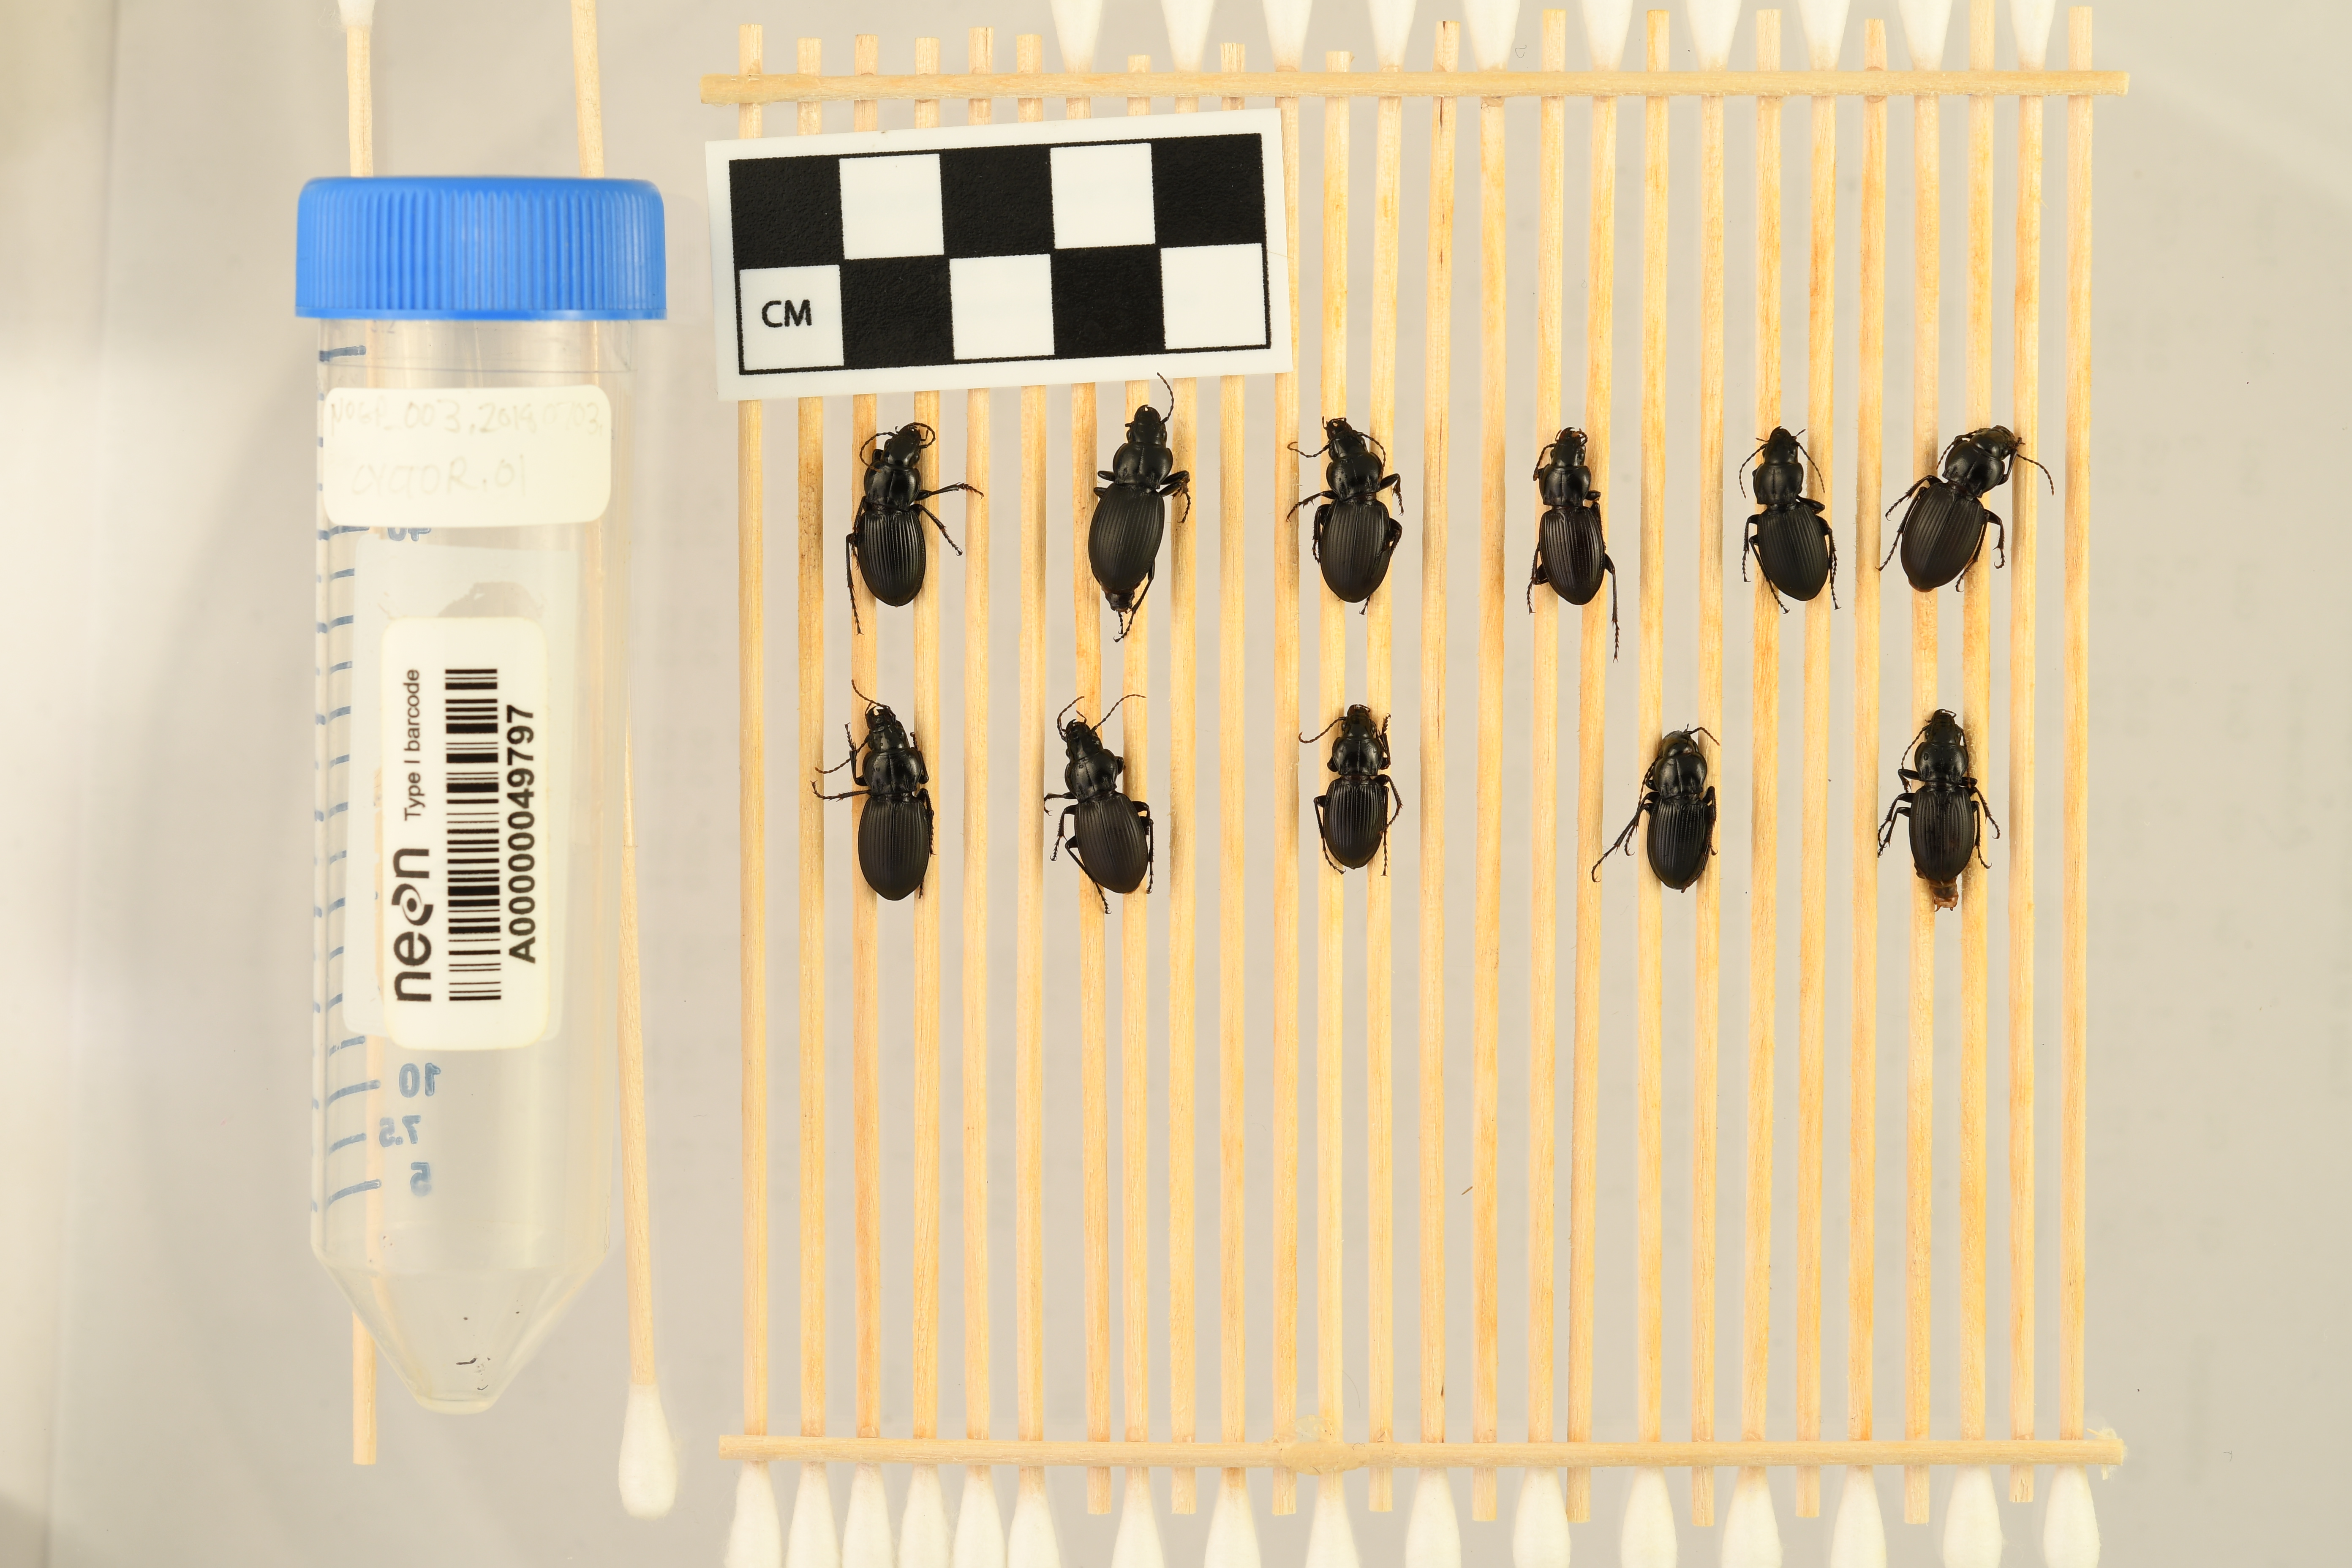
Cyclotrachelus torvus — Northern Great Plains Research Laboratory NEON, plot NOGP_003. Beetle 1, ElytraLength: 0.9165 cm (lying flat: Yes)

Cyclotrachelus torvus — Northern Great Plains Research Laboratory NEON, plot NOGP_003. Beetle 1, ElytraWidth: 0.5626 cm (lying flat: Yes)

Cyclotrachelus torvus — Northern Great Plains Research Laboratory NEON, plot NOGP_003. Beetle 2, ElytraLength: 1.009 cm (lying flat: Yes)

Cyclotrachelus torvus — Northern Great Plains Research Laboratory NEON, plot NOGP_003. Beetle 2, ElytraWidth: 0.5406 cm (lying flat: Yes)

Cyclotrachelus torvus — Northern Great Plains Research Laboratory NEON, plot NOGP_003. Beetle 3, ElytraLength: 0.9821 cm (lying flat: Yes)

Cyclotrachelus torvus — Northern Great Plains Research Laboratory NEON, plot NOGP_003. Beetle 3, ElytraWidth: 0.5202 cm (lying flat: Yes)

Cyclotrachelus torvus — Northern Great Plains Research Laboratory NEON, plot NOGP_003. Beetle 4, ElytraLength: 0.9223 cm (lying flat: Yes)

Cyclotrachelus torvus — Northern Great Plains Research Laboratory NEON, plot NOGP_003. Beetle 4, ElytraWidth: 0.4971 cm (lying flat: Yes)

Cyclotrachelus torvus — Northern Great Plains Research Laboratory NEON, plot NOGP_003. Beetle 5, ElytraLength: 0.8992 cm (lying flat: Yes)

Cyclotrachelus torvus — Northern Great Plains Research Laboratory NEON, plot NOGP_003. Beetle 5, ElytraWidth: 0.5113 cm (lying flat: Yes)

Cyclotrachelus torvus — Northern Great Plains Research Laboratory NEON, plot NOGP_003. Beetle 6, ElytraLength: 0.9889 cm (lying flat: Yes)

Cyclotrachelus torvus — Northern Great Plains Research Laboratory NEON, plot NOGP_003. Beetle 6, ElytraWidth: 0.5748 cm (lying flat: Yes)

Cyclotrachelus torvus — Northern Great Plains Research Laboratory NEON, plot NOGP_003. Beetle 7, ElytraLength: 0.9667 cm (lying flat: Yes)

Cyclotrachelus torvus — Northern Great Plains Research Laboratory NEON, plot NOGP_003. Beetle 7, ElytraWidth: 0.5713 cm (lying flat: Yes)

Cyclotrachelus torvus — Northern Great Plains Research Laboratory NEON, plot NOGP_003. Beetle 8, ElytraLength: 0.9411 cm (lying flat: Yes)

Cyclotrachelus torvus — Northern Great Plains Research Laboratory NEON, plot NOGP_003. Beetle 8, ElytraWidth: 0.5248 cm (lying flat: Yes)

Cyclotrachelus torvus — Northern Great Plains Research Laboratory NEON, plot NOGP_003. Beetle 9, ElytraLength: 0.8237 cm (lying flat: Yes)

Cyclotrachelus torvus — Northern Great Plains Research Laboratory NEON, plot NOGP_003. Beetle 9, ElytraWidth: 0.4951 cm (lying flat: Yes)

Cyclotrachelus torvus — Northern Great Plains Research Laboratory NEON, plot NOGP_003. Beetle 10, ElytraLength: 0.8362 cm (lying flat: Yes)

Cyclotrachelus torvus — Northern Great Plains Research Laboratory NEON, plot NOGP_003. Beetle 10, ElytraWidth: 0.5179 cm (lying flat: Yes)

Cyclotrachelus torvus — Northern Great Plains Research Laboratory NEON, plot NOGP_003. Beetle 11, ElytraLength: 0.8783 cm (lying flat: Yes)

Cyclotrachelus torvus — Northern Great Plains Research Laboratory NEON, plot NOGP_003. Beetle 11, ElytraWidth: 0.516 cm (lying flat: Yes)